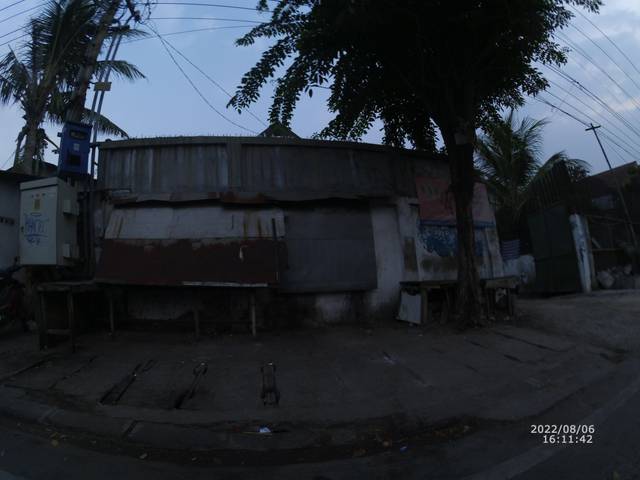
Region: Indonesia
Coordinates: -7.229, 112.75